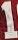
Number: 1